Ballysaggartmore Towers

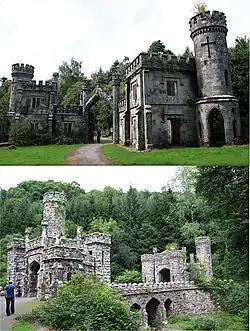
Top: Main entrance gate and attached flanking gate lodges. Bottom: Road bridge (crossing a ravine) with attached lodges.

Ballysaggartmore Towers are two ornate entrance lodges (one also acts as a bridge) that are situated on the former Ballysaggartmore Demesne approx 2.5 kilometres from the town of Lismore in County Waterford, Ireland. The structures are considered architectural "follies".